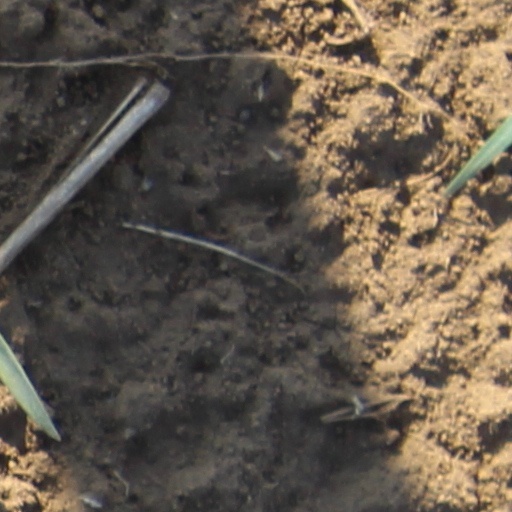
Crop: wheat